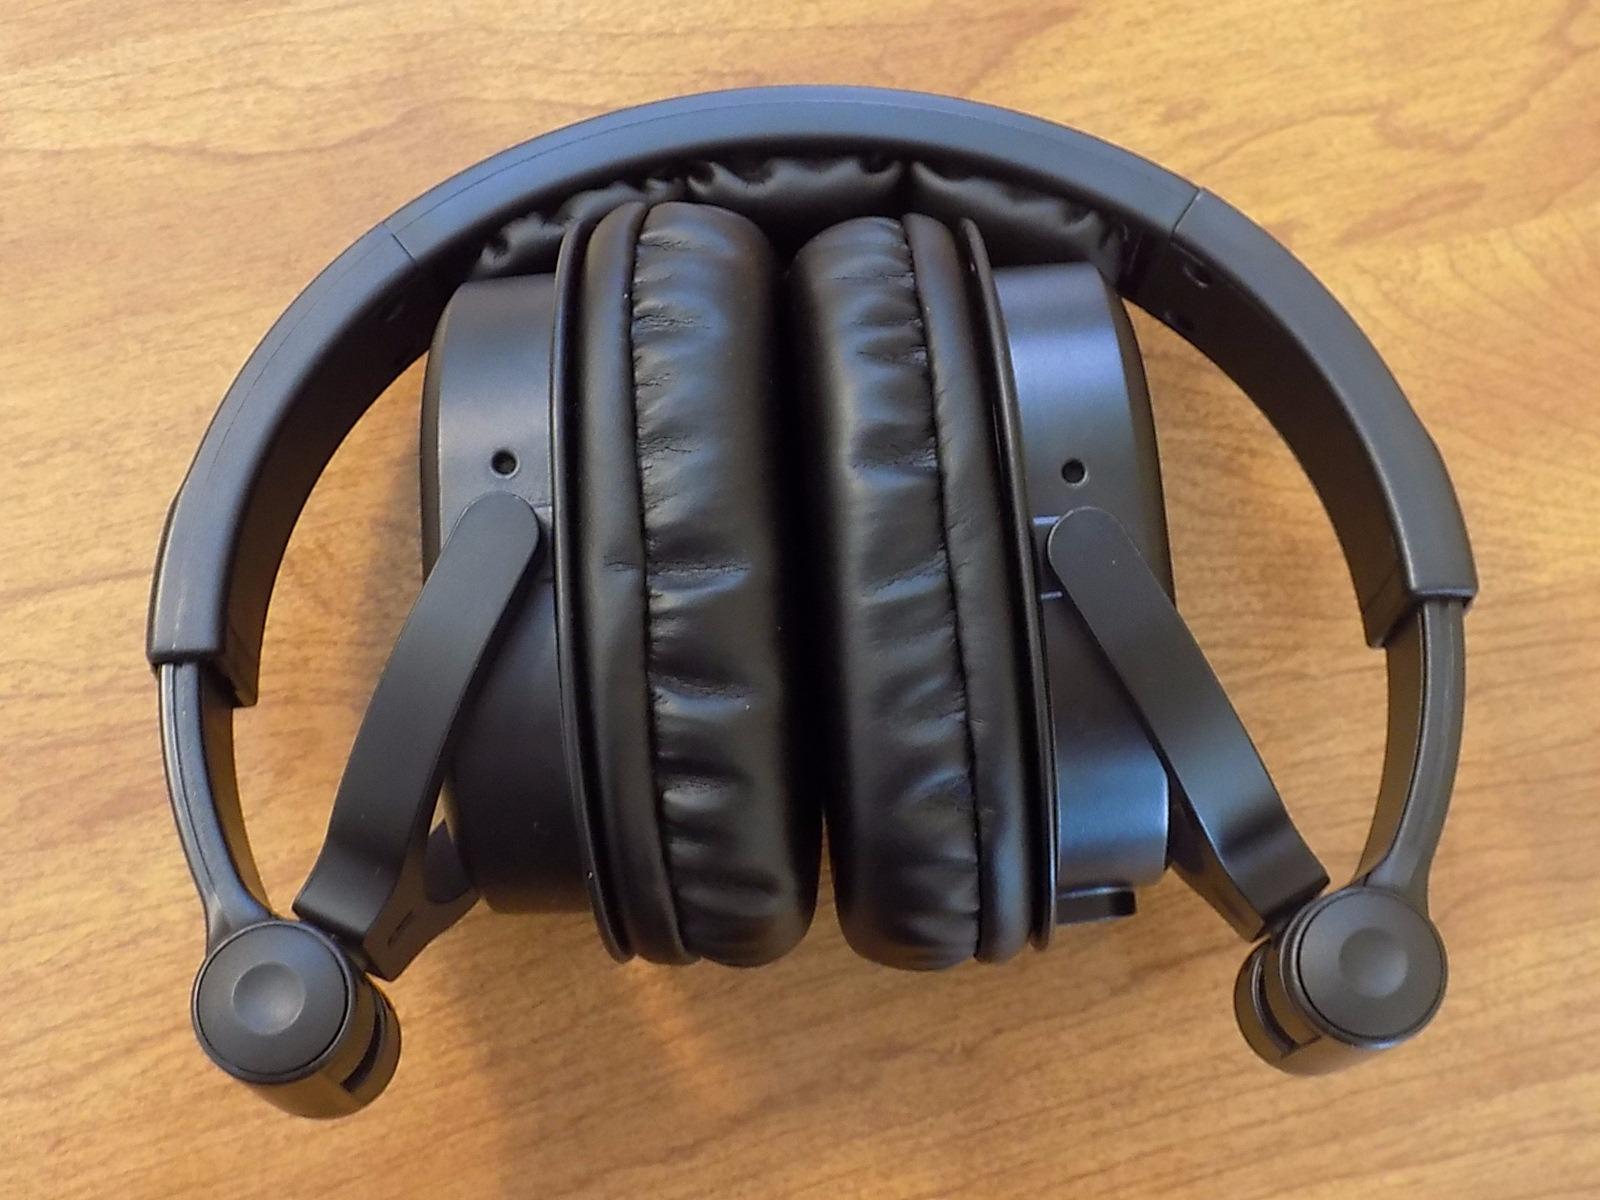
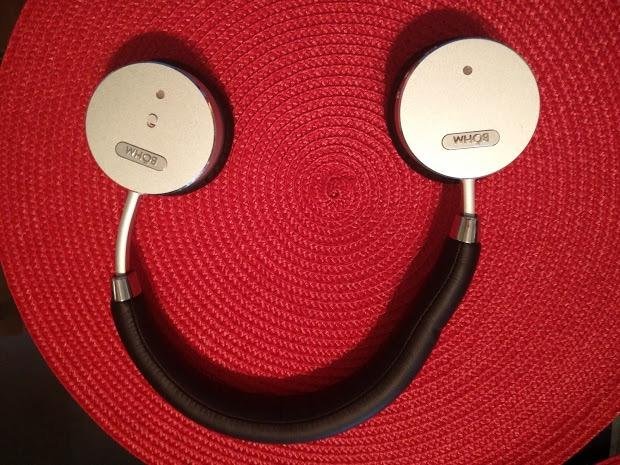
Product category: headphones
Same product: no